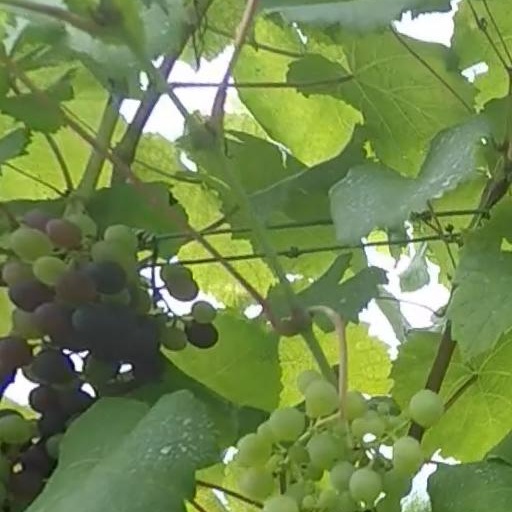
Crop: grape